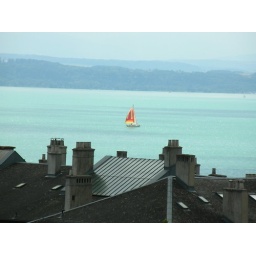
A boat in Neuchatel lake